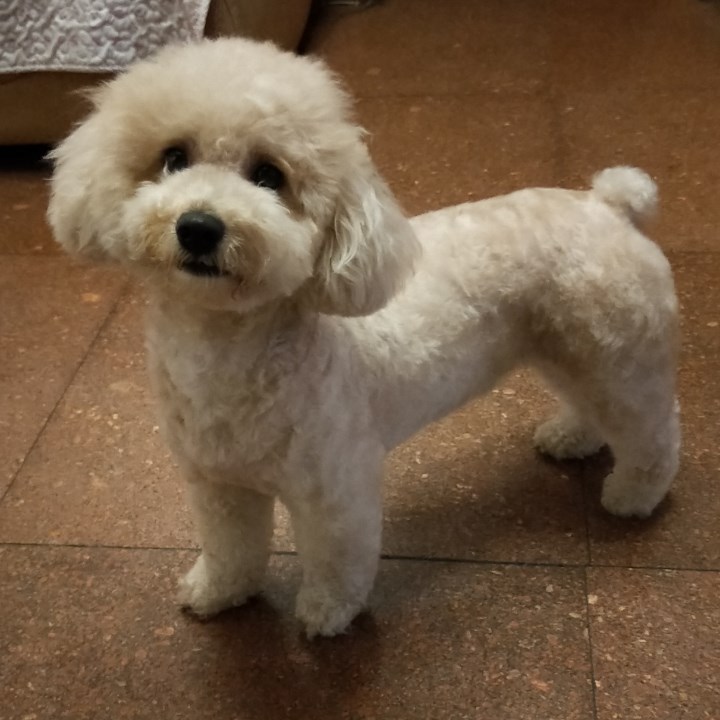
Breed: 2925-n000114-toy_poodle